Veneto

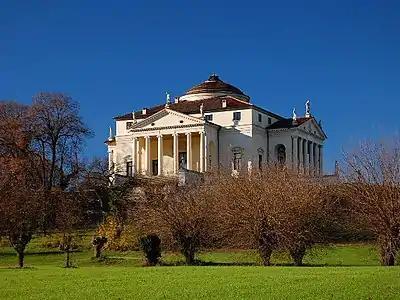
The Villa Capra "La Rotonda"

Veneto, and in particular Venice and Verona, are important Italian musical centres, home to a vibrant musical life.